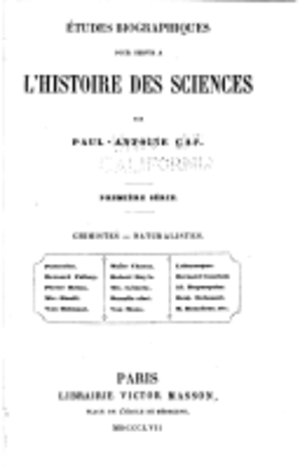
Scan de la page de garde du livre L'histoire des sciences"" par Paul-Antoine CAP - 1857 Scan of a book from library (book of 1857)"
Bernard Courtois est un salpêtrier et un chimiste français connu pour ses découvertes de la morphine, et surtout de l'iode, qui eurent des conséquences considérables en médecine et dans le développement de la photographie.